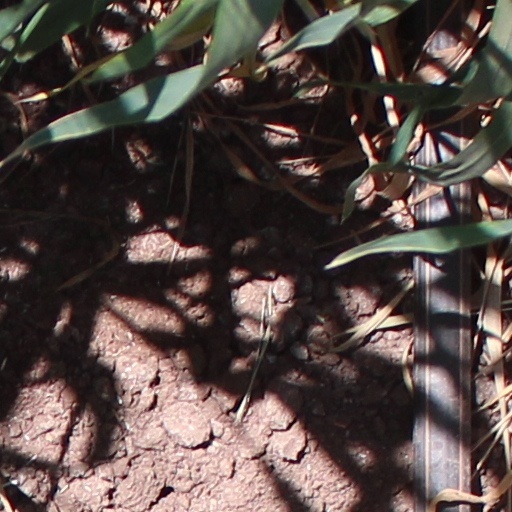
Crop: wheat